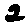
Label: 2